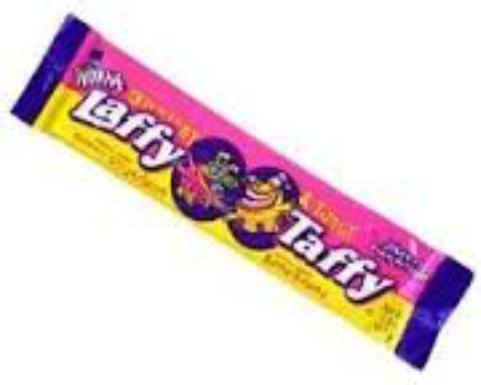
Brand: Laffy Taffy
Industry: Food